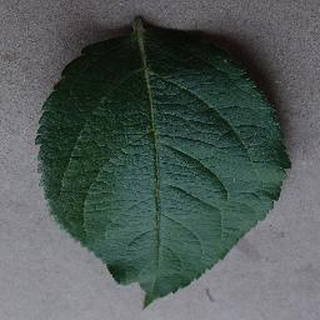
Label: healthy_apple